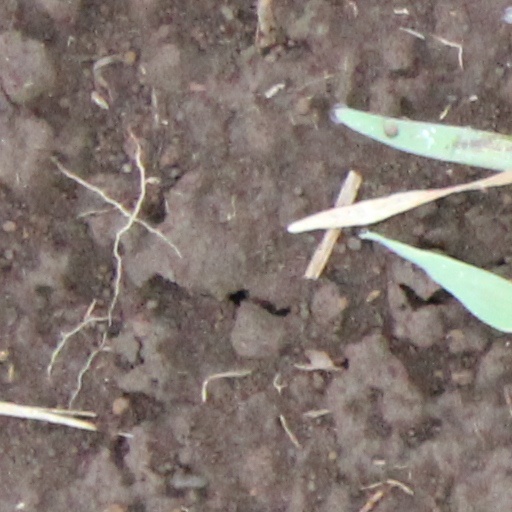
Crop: wheat